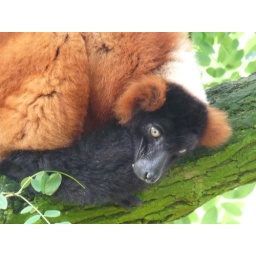
The red ruffed lemurs were sitting out in the open on a tree.